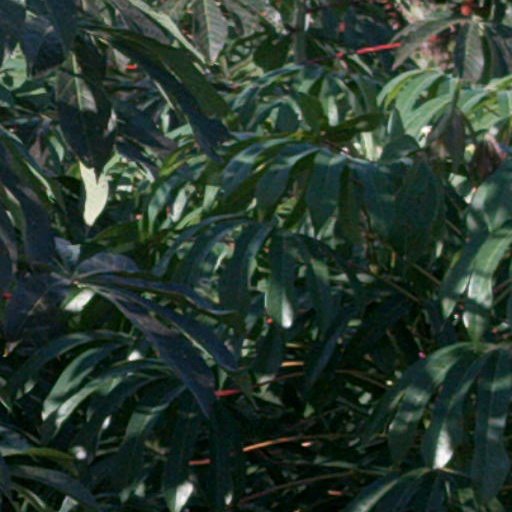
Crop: cassava